List of Liberty ships (J. F–J. W)

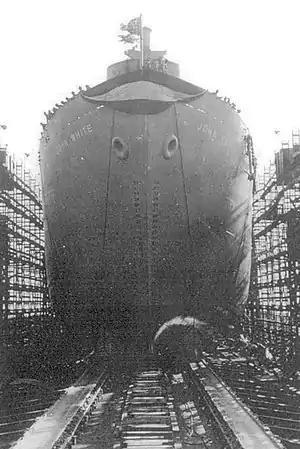
Launcing of "John White".

was built by St. Johns River Shipbuilding Company. Her keel was laid on 22 July 1943. She was launched on 3 October and delivered on 16 October. Laid up on the Hudson River post-war. Sold to Karachi shipbreakers in December 1970. Resold, she was scrapped at Burriana, Spain in October 1971.